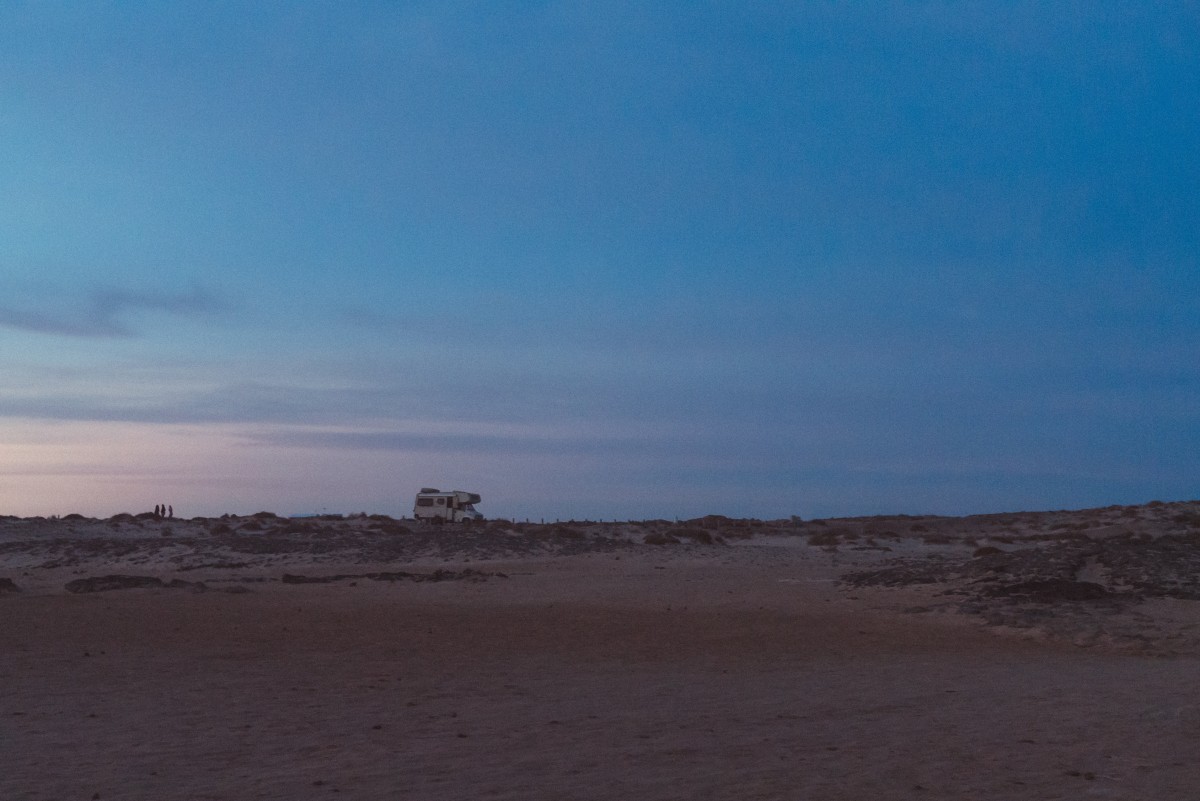
Tags: landscape, sea, coast, sand, horizon, sky, desert, dawn, dusk, plain, plateau, habitat, sahara, wadi, natural environment